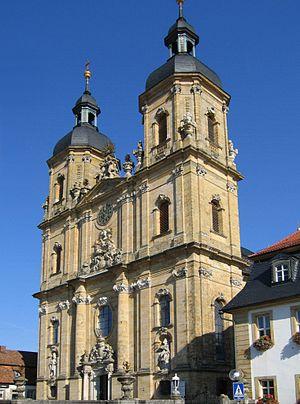
Le couvent de Gössweinstein est un ancien couvent de Capucins et aujourd'hui un couvent franciscain situé à Gößweinstein en Franconie, dans l'archidiocèse de Bamberg.